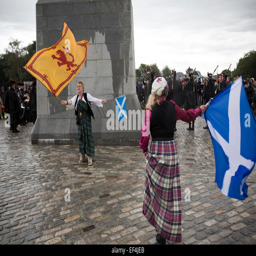
a woman with flags dancing in front of the statue to military commander during events